Sanguisorba minor

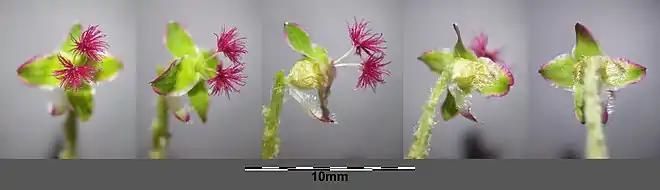
Female flower (male flower)

The unusual crimson, ball-shaped blooms are carried aloft on tall, thin stems, well above the ferny, toothed-leaf foliage. The leaves are often considered more ornamental than the flowers, which are often removed to encourage more foliage growth. However, the cut flowers are used in floral arrangements.